Education in Norway

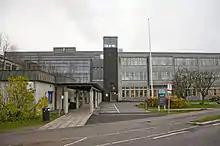
Sandefjord Upper Secondary School, the largest in Norway

In the first year of primary school, students spend most of their time playing educational games and learning social structures, the alphabet, basic addition and subtraction, and basic English skills. In grades 2–7, they are introduced to mathematics, English, science, religion (focusing not only on Christianity but also on all other religions, their purpose, and their history), aesthetics, and music, complemented by geography, history, and social studies in the fifth grade. No official grades are given at this level. However, the teacher often writes a comment, analysis, and sometimes an unofficial grade on tests. Tests are to be taken home and shown to parents. There is also an introductory test to let the teacher know if the student is above average or is in need of some assistance at school.